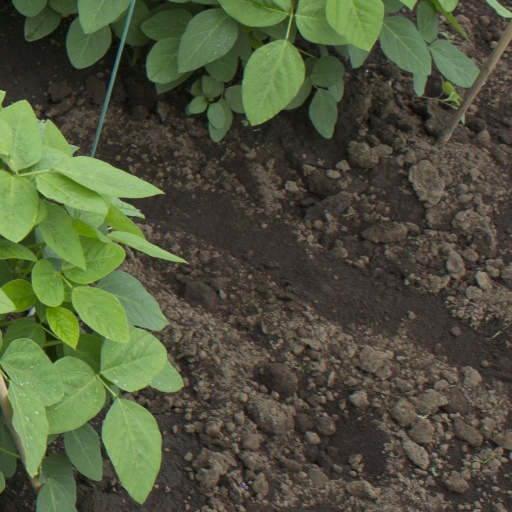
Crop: soybean